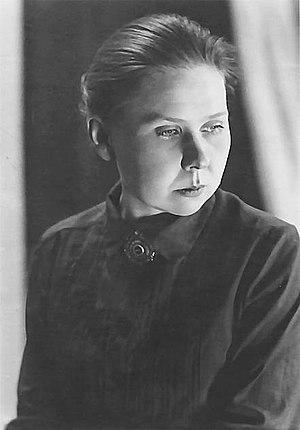
La poésie en espéranto a toujours eu une présence importante dans cette langue. Ludwik Lejzer Zamenhof fut le premier poète espérantiste, puisqu'il s'y exerça dès le premier livre Langue Internationale, avec les deux poèmes Mia penso et Ho, mia kor'.
Massimo Acciai